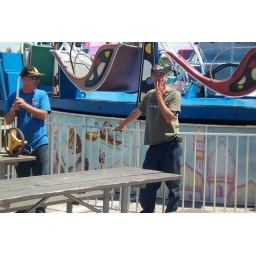
Nick in brown shirt 006